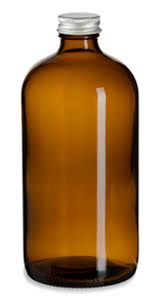
Label: glass